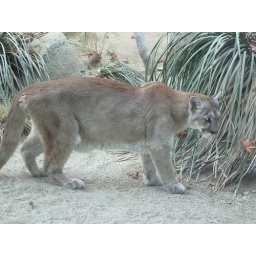
mountain lion at the Living Desert nature preserve in Palm Desert, CA